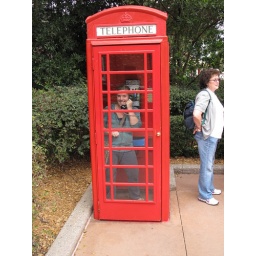
My girl in a box